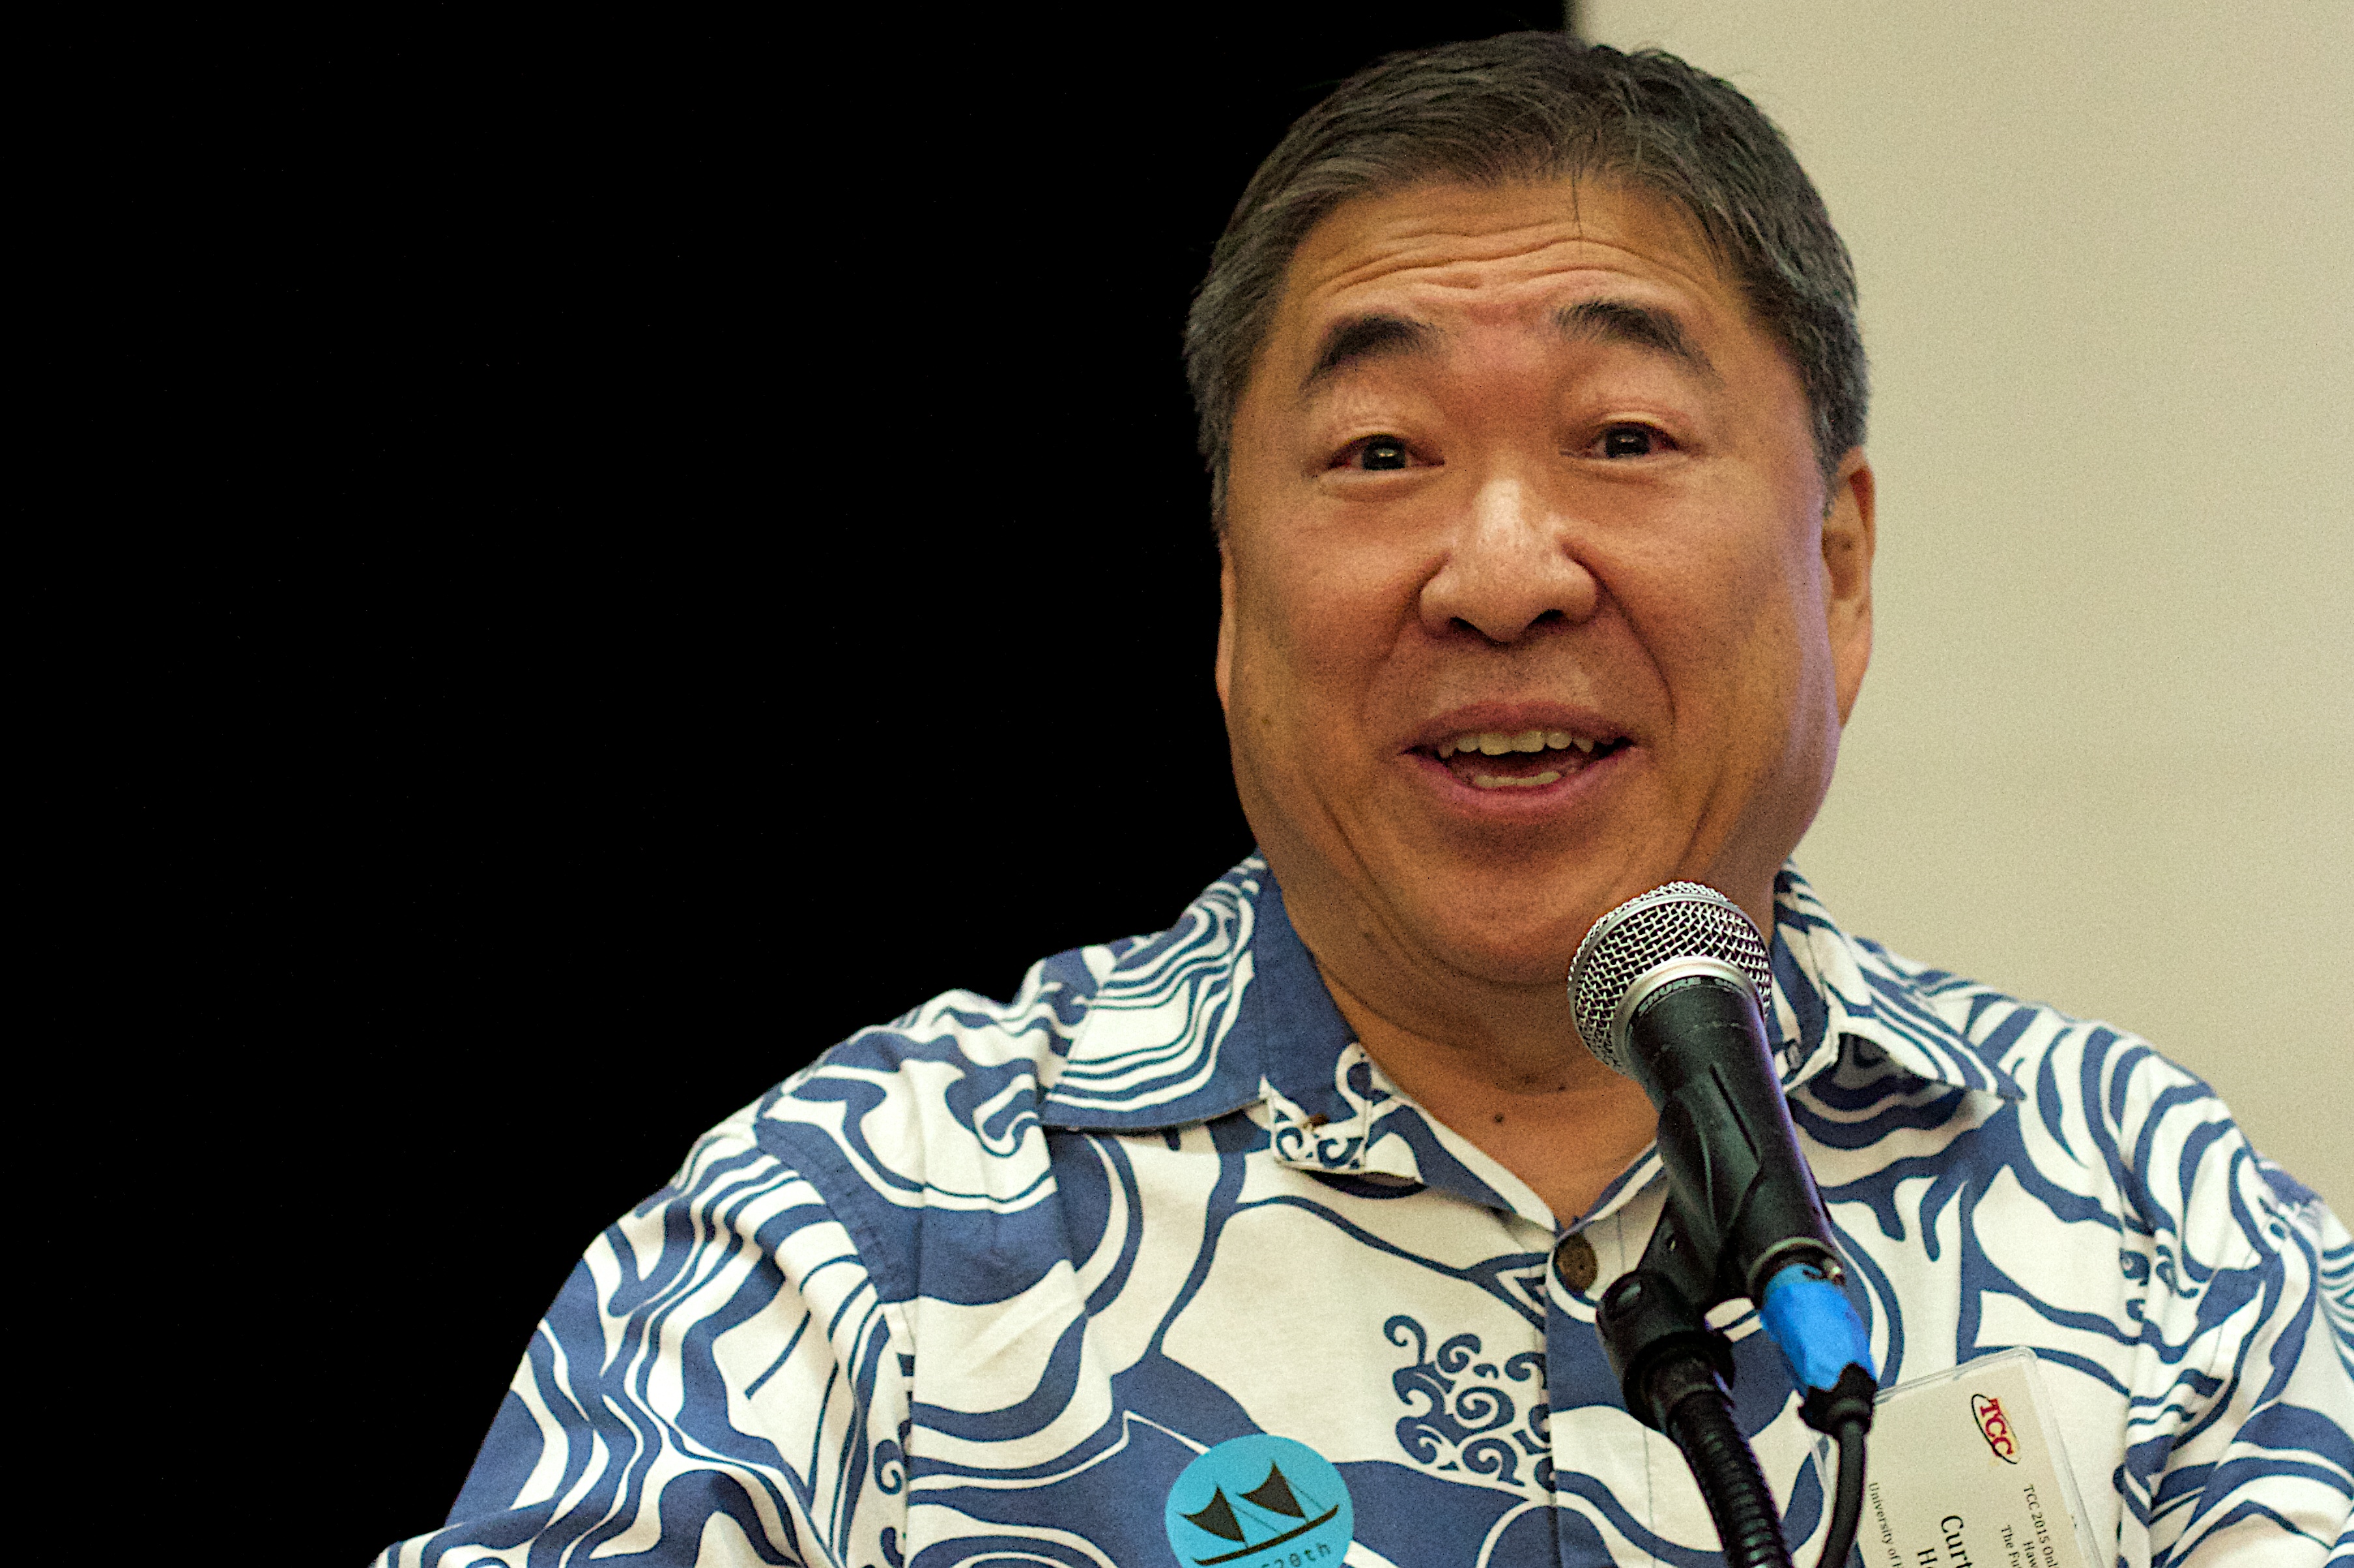
person, profession, player, tcc20th, football player